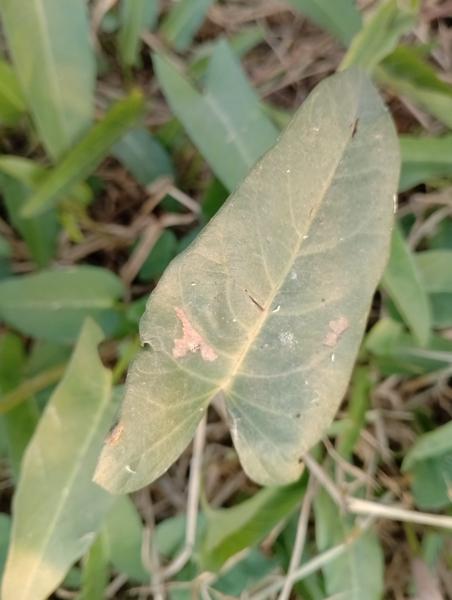
Weed species: Ipomoea aquatic